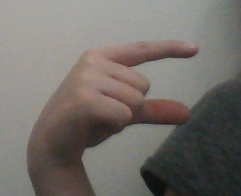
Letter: dal